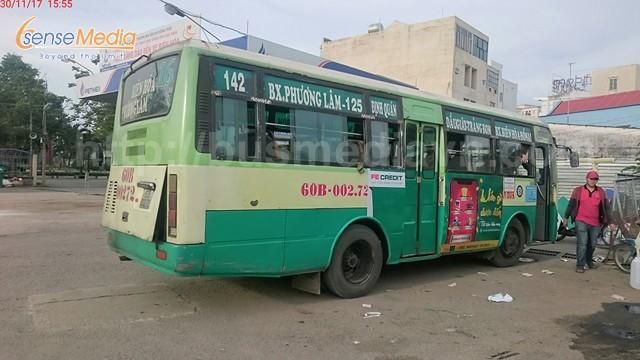
có một người đàn ông đội mũ hồng đang đứng bên chiếc xe buýt